Defence School of Aeronautical Engineering

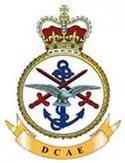

The school was formed on 1 April 2004 as the Defence College of Aeronautical Engineering (DCAE) and was one of five federated defence colleges formed after the Defence Training Review. In 2012, it joined three other technical training colleges under a combined organisation, the Defence College of Technical Training, and reverted in title to being a Defence School.